Scouting in Vermont

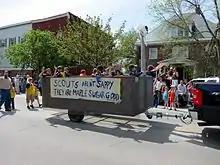
Cub Scouts in St Albans

Scouting in Vermont has a long history, from the 1907 to the present day, serving thousands of youth in programs that suit the environment in which they live.